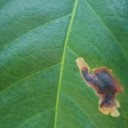
Label: Miner